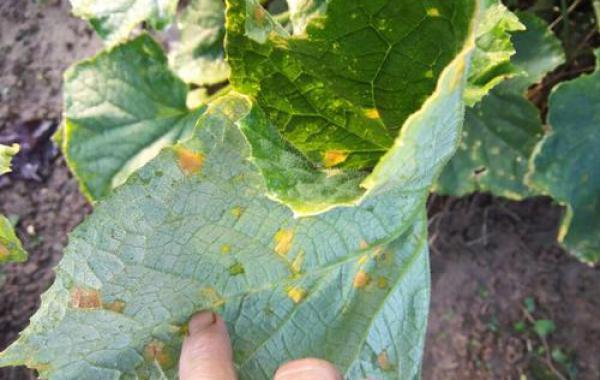
Plant: Cucumber
Disease: cucumber angular leaf spot